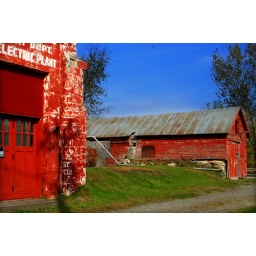
Old abandoned electric plant buildings aside river in New England